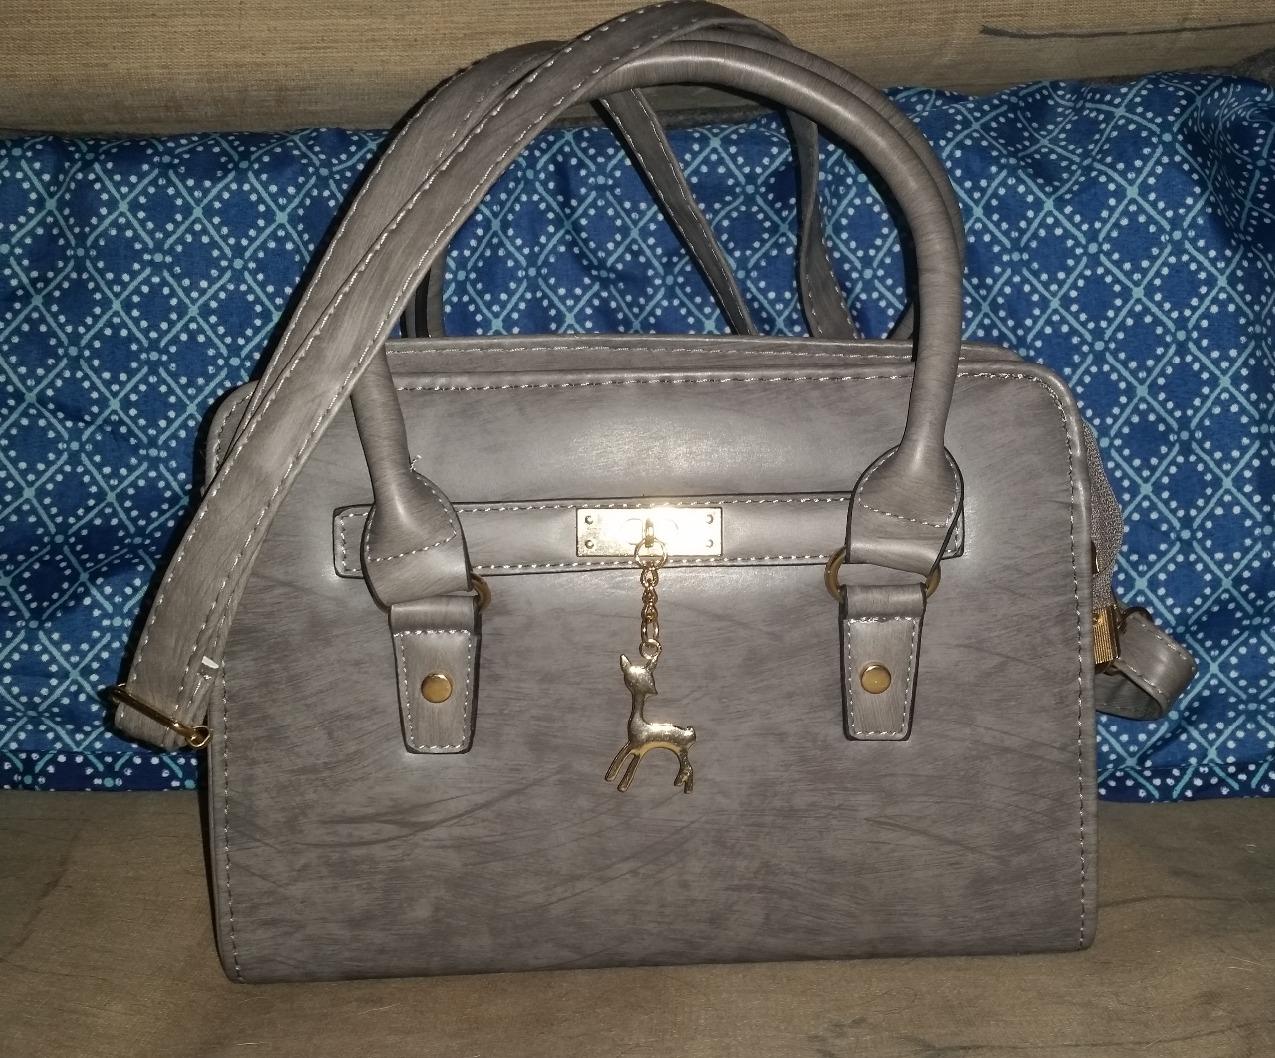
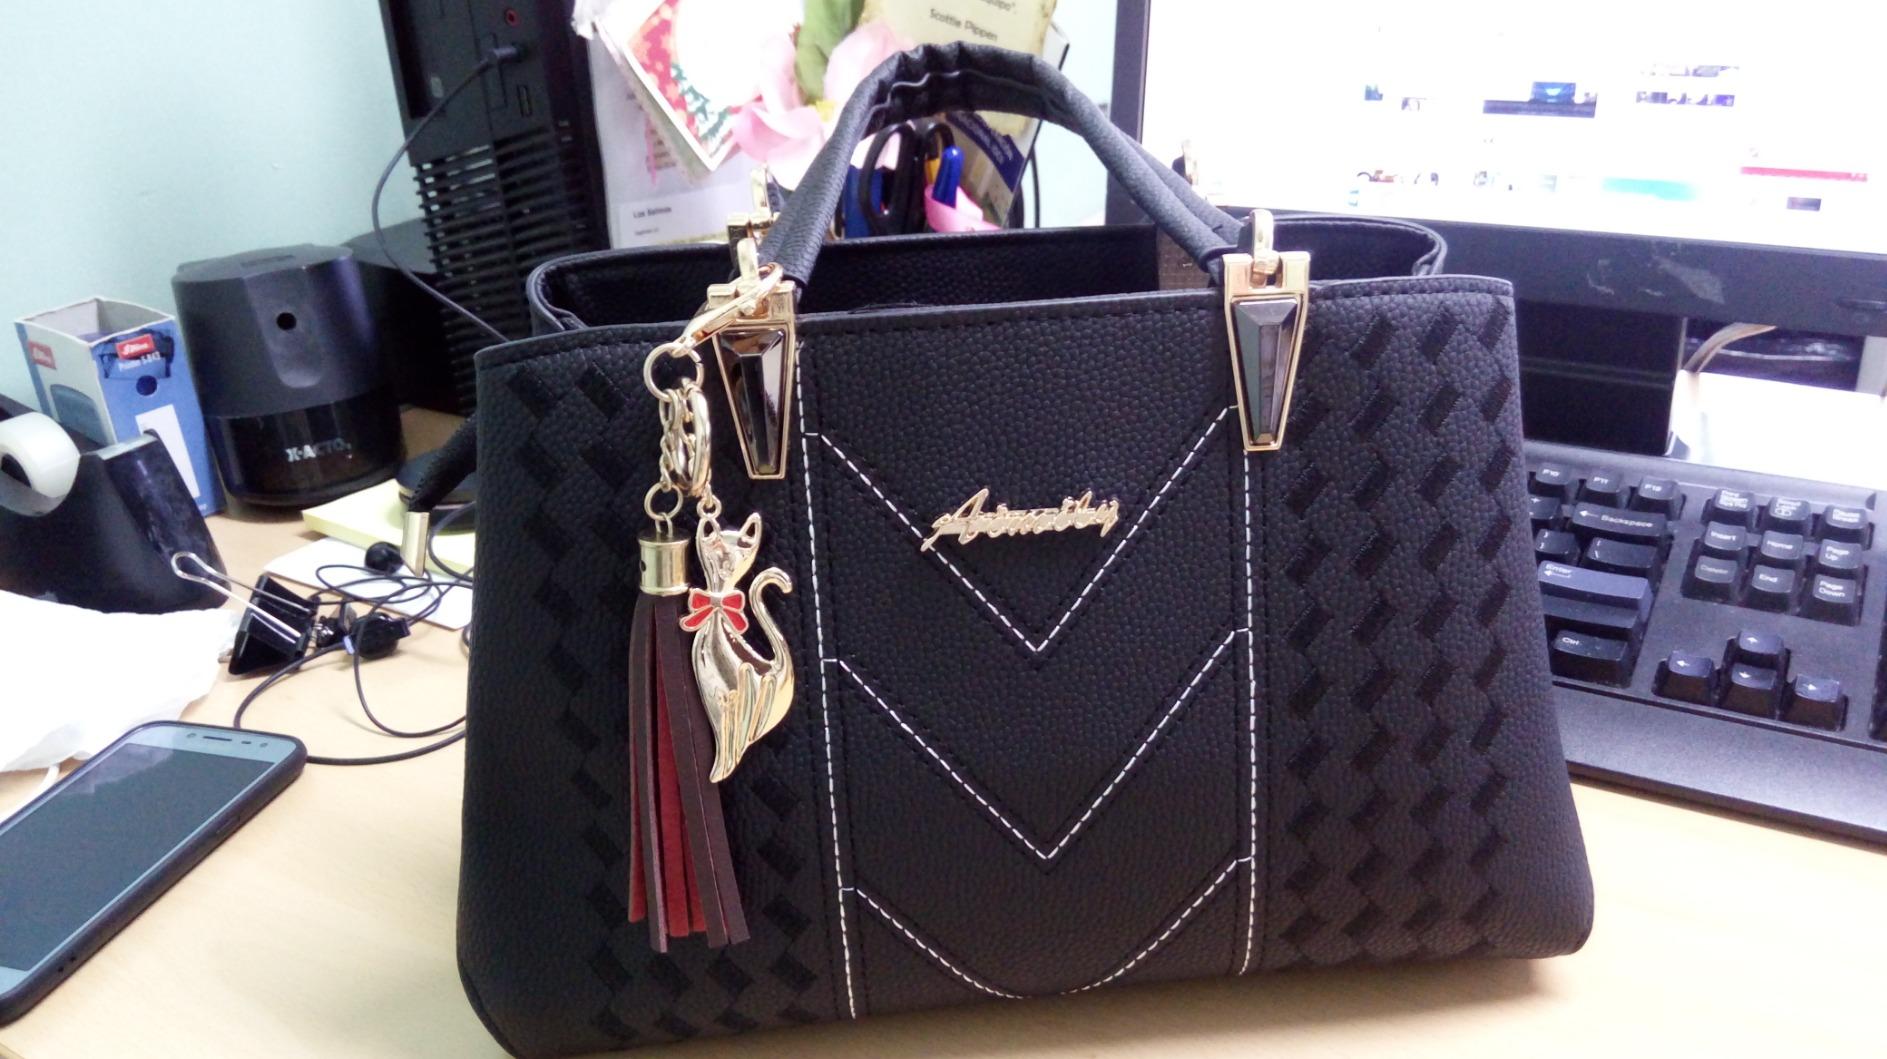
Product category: accessories_handbag
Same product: no